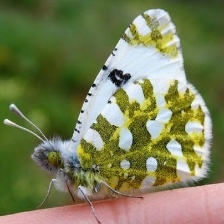
Species: EASTERN DAPPLE WHITE
Butterfly family (ImageNet category): cabbage_butterfly